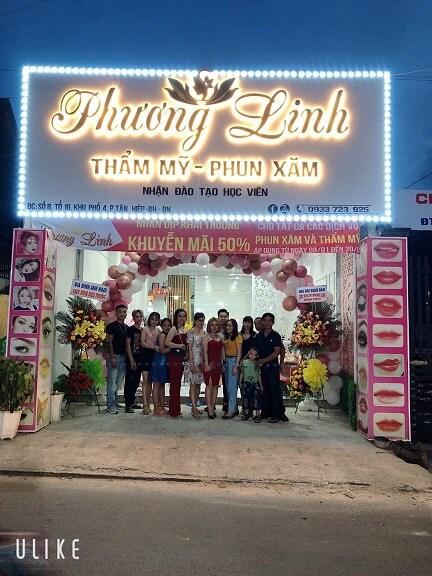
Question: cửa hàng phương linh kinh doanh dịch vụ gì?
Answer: thẩm mỹ - phun xăm